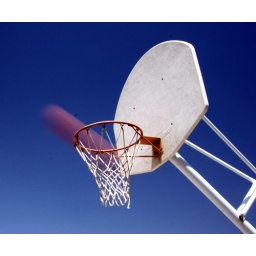
a slower shutter speed to get the ball action. The basket came out in focus since the ball missed. Bummer